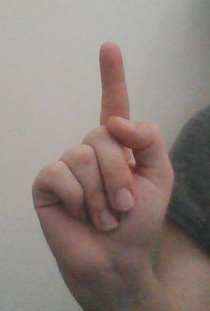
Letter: bb